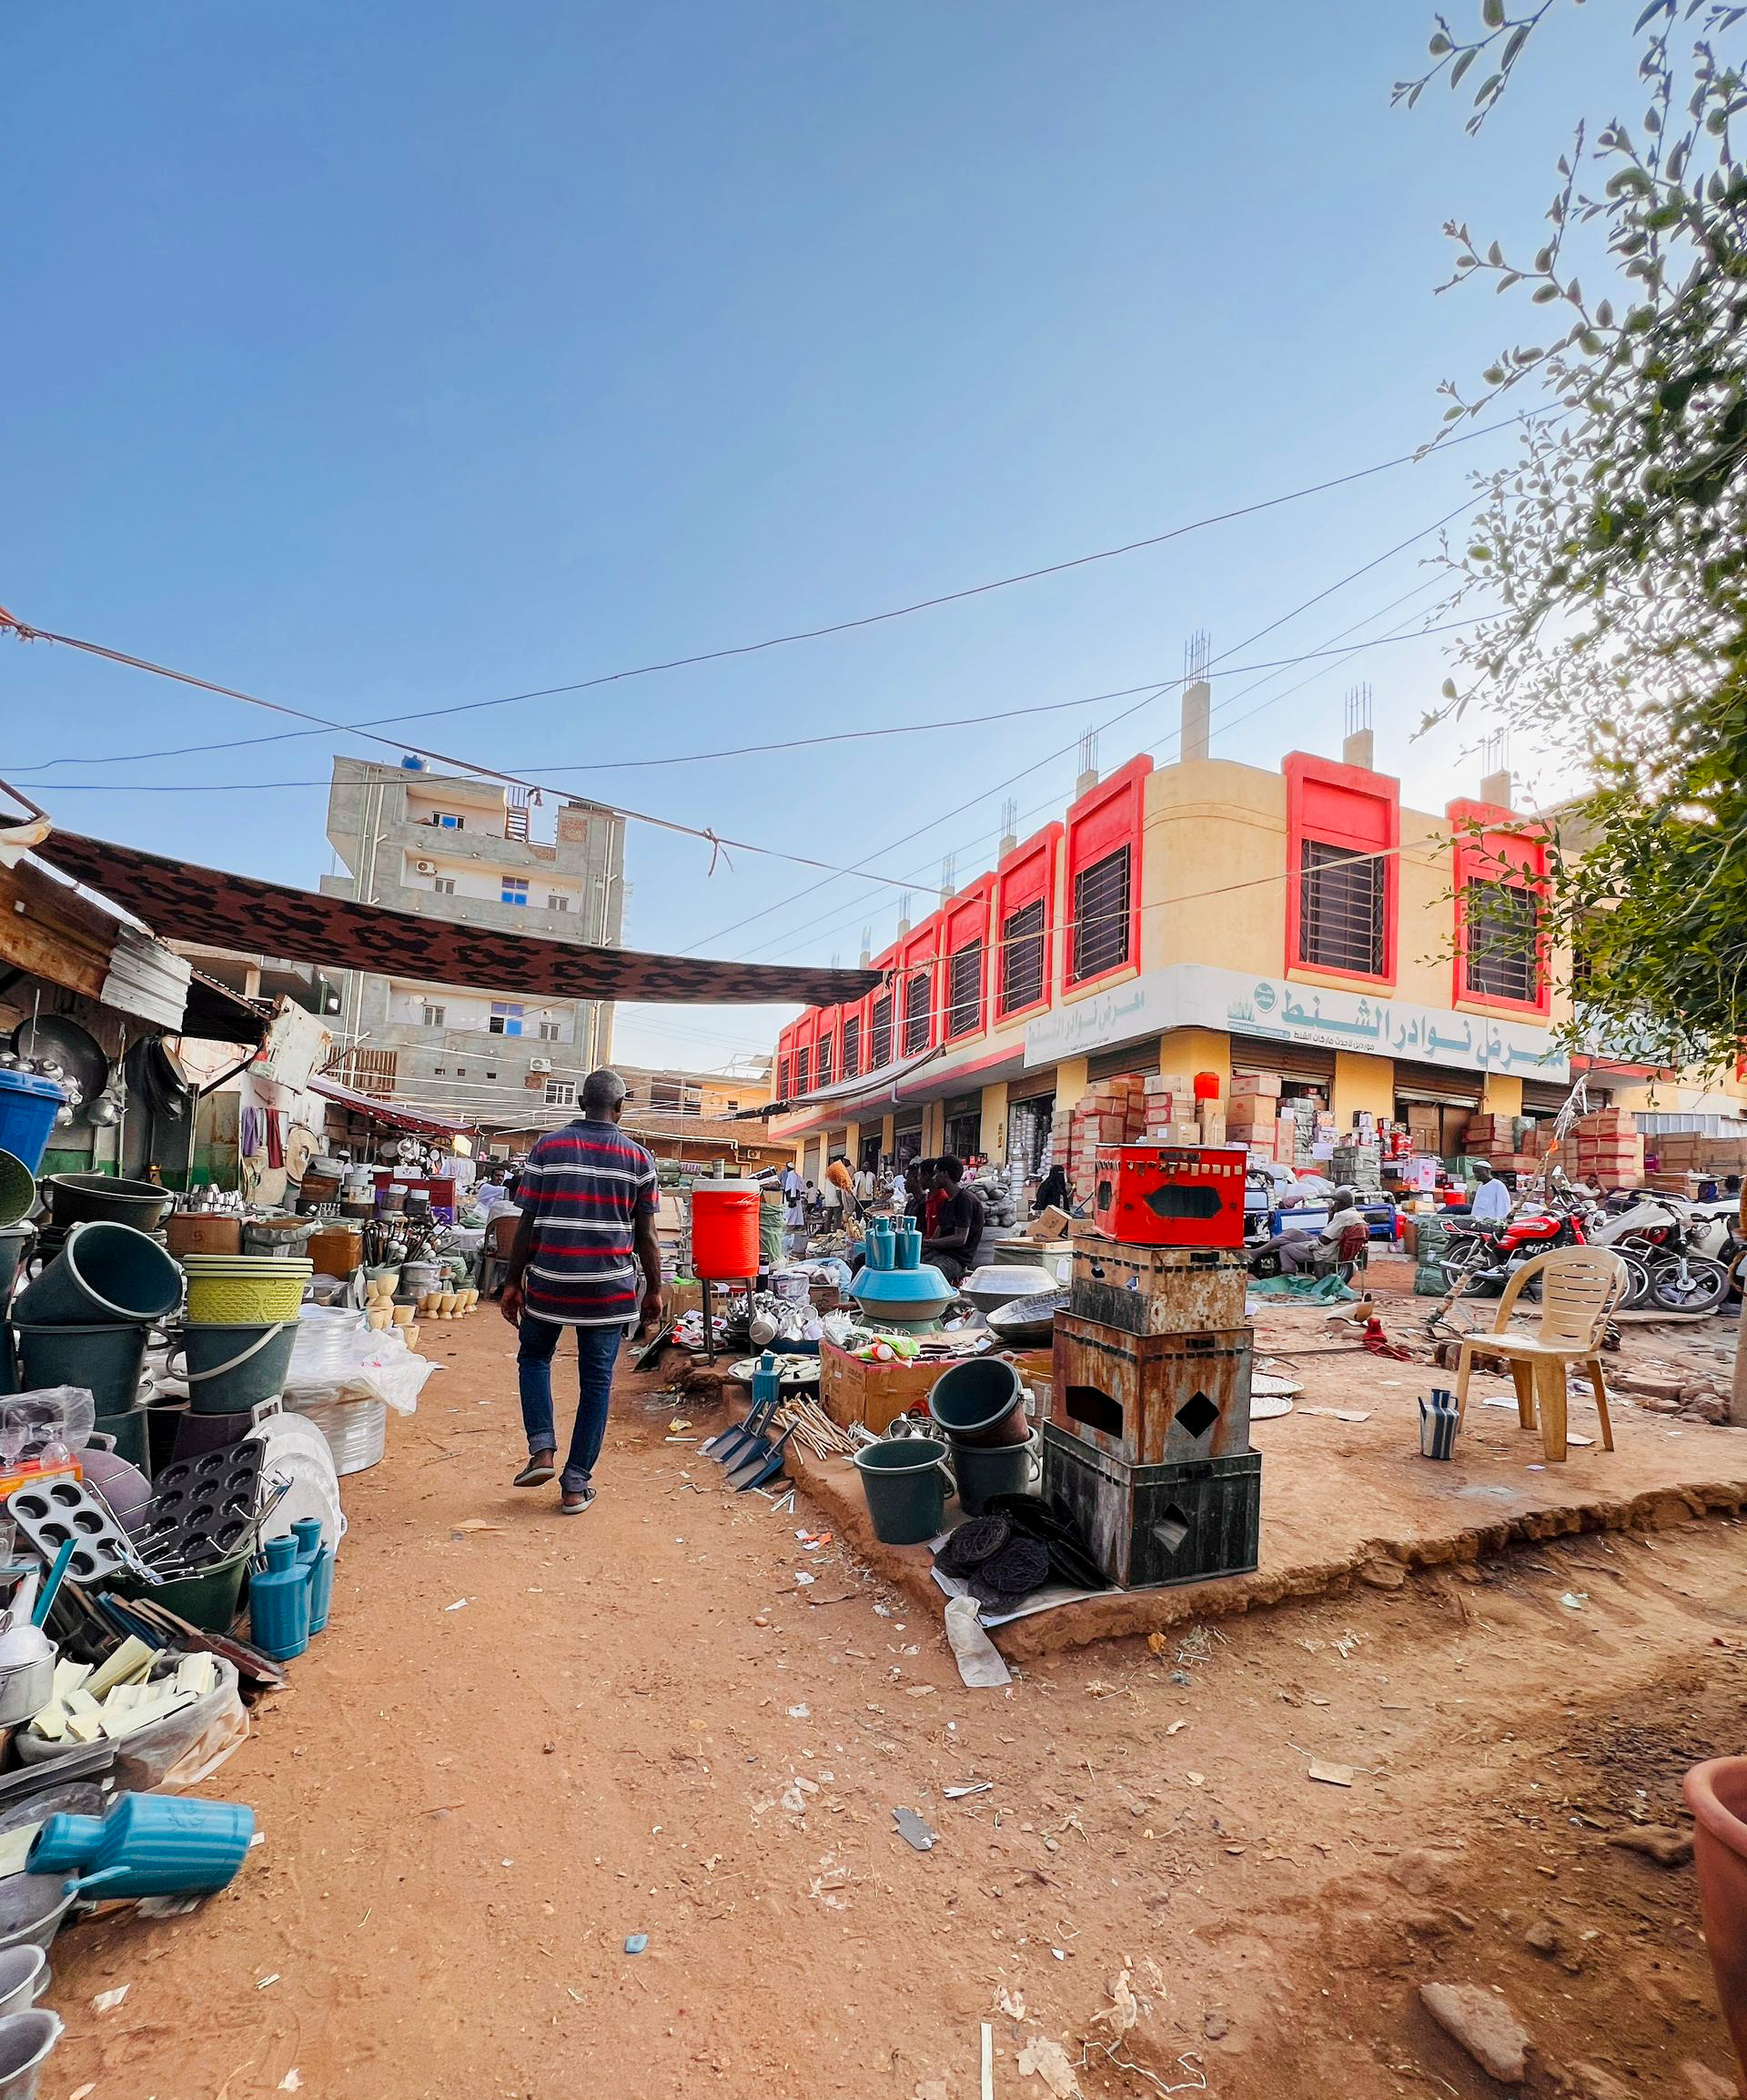
الوصف بالفصحى: ممر في احد الاسواق على جانبيه محال بيع ادوات المطبخ
التصنيف: Uncategorized